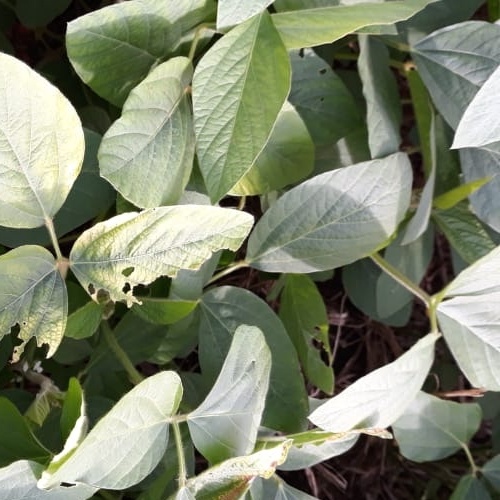
Label: Caterpillar